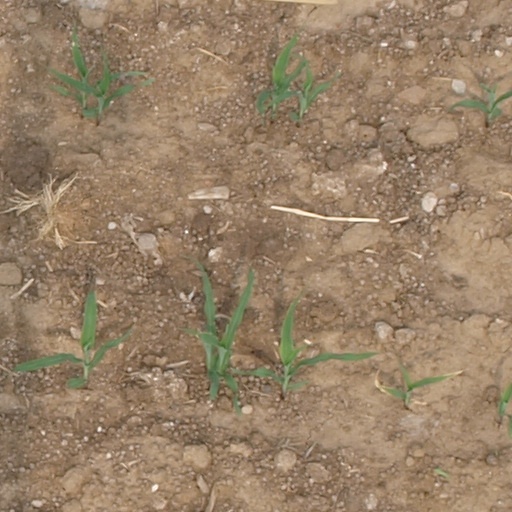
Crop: maize; corn